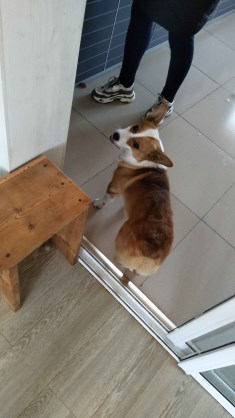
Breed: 2909-n000116-Cardigan